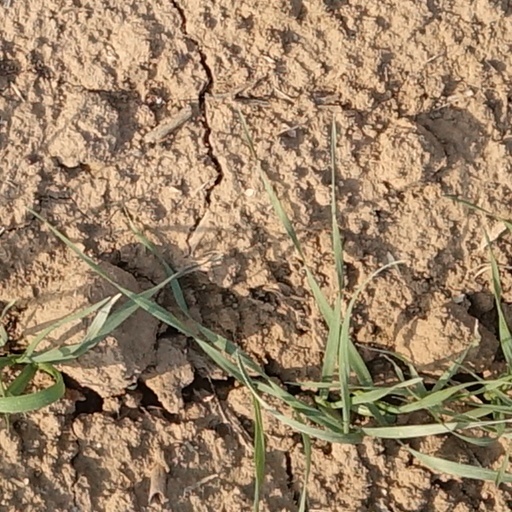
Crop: wheat